Female copulatory vocalizations

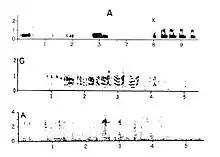
Sonograms of female copulatory vocalizations of a human female (top), female baboon (middle), and female gibbon (bottom), with time being plotted on the x-axis and the pitch being represented on the y-axis.

In non-human primates, copulatory vocalizations begin towards the end of the copulatory act or even after copulation. The percentage of vocalizations after copulation varies dependent on the non-human primate species studied. In long-tail macaques, for instance, 80% of copulations are followed by copulation calls. In contrast, the percentage for chimpanzees and Tonkean macaques has been found to be 78.8% and 6%, respectively. There is little consensus on what causes these inter-specific differences, given the lack of consistent findings within the literature. The typical quantity of specimen that are tested in experimental settings is often too low in order to allow any general conclusions about the species as a whole.